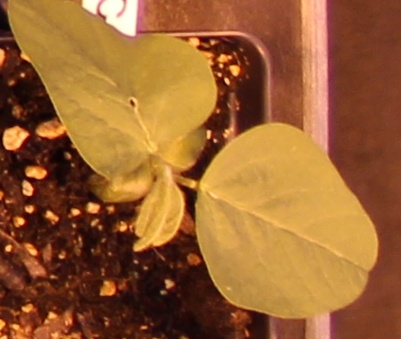
Label: Soybean